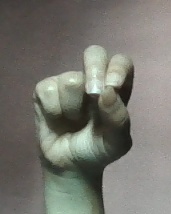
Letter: gaaf